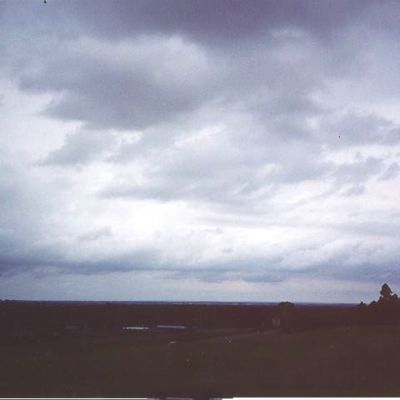
Cloud type: Stratus (St)